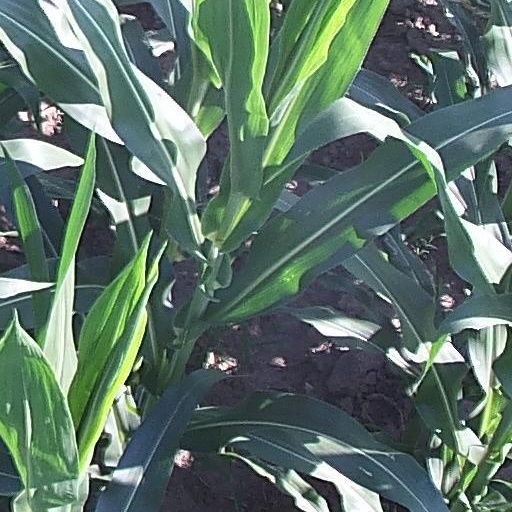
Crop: maize; corn